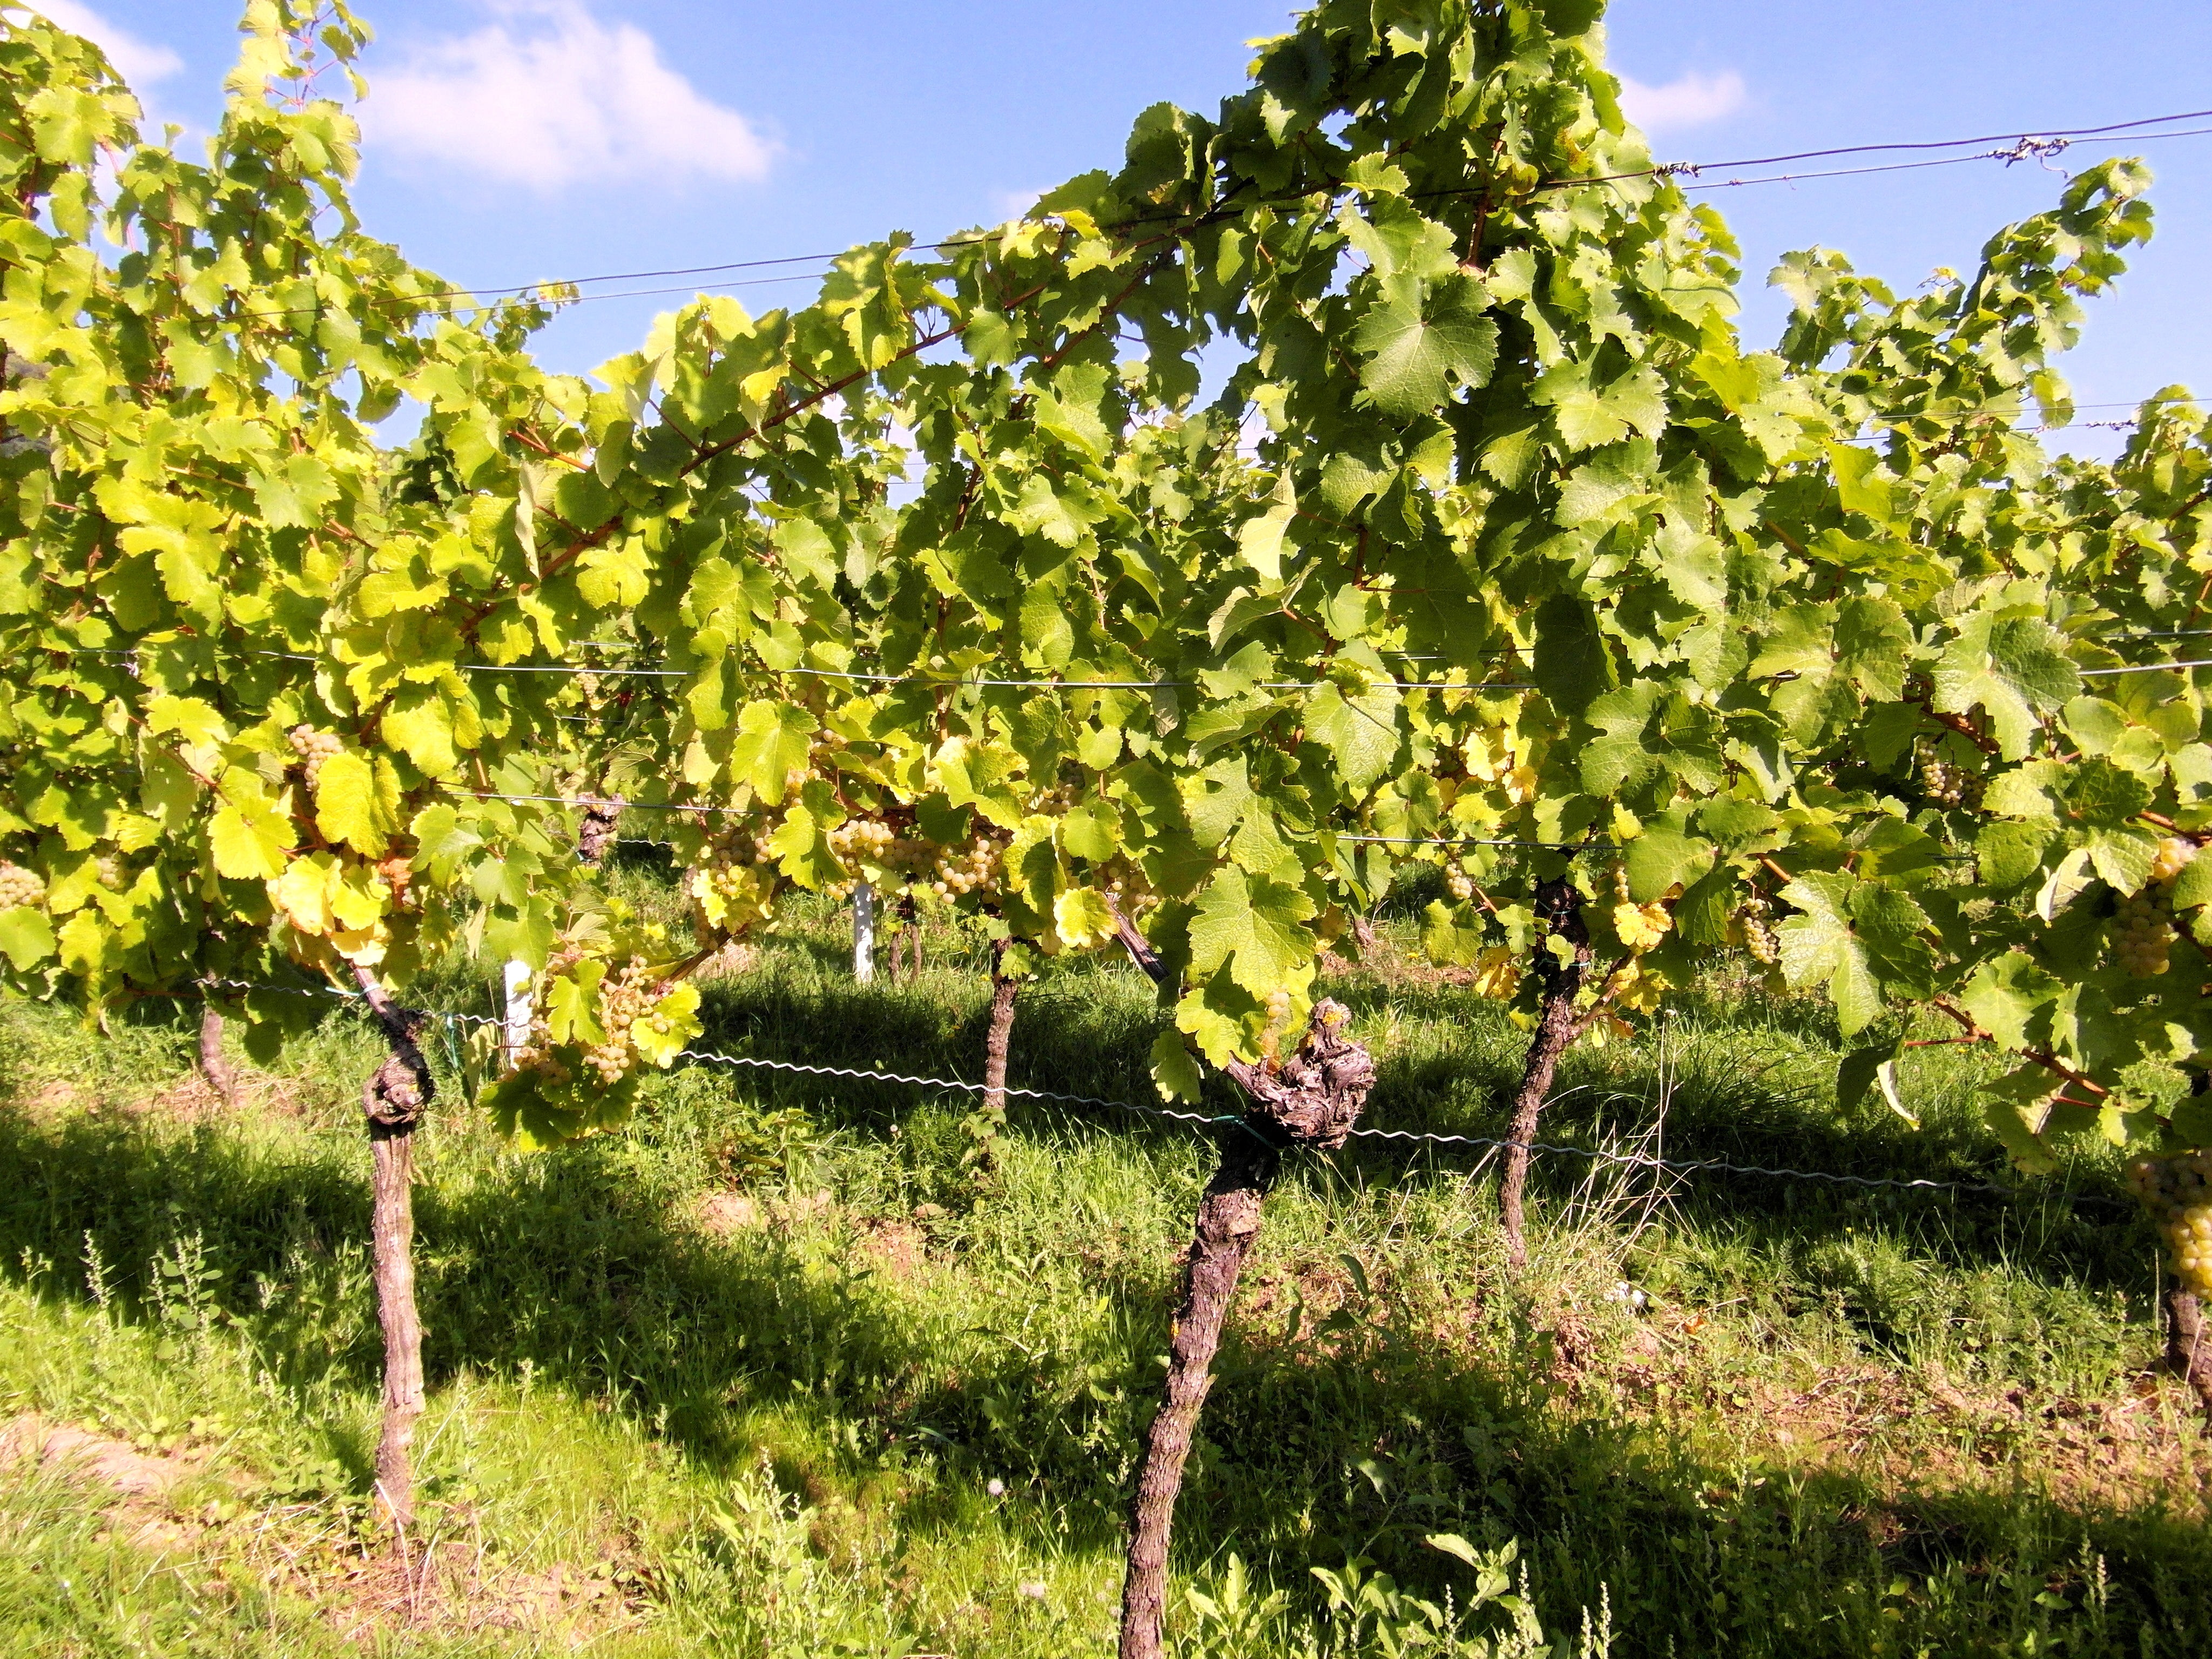
tree, branch, plant, grape, vineyard, wine, vintage, fruit, flower, glass, food, produce, autumn, agriculture, shrub, grapes, palatinate, wine harvest, flowering plant, vitis, new wine, woody plant, land plant, grapevine family